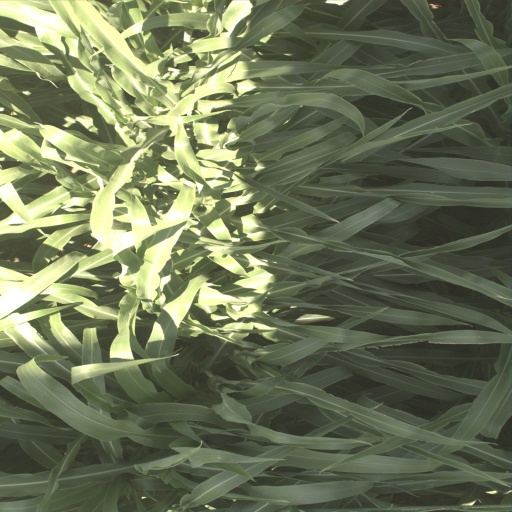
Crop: sorghum